City Series (Philadelphia)

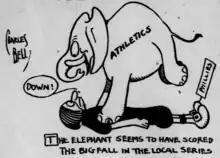
Philadelphia Inquirer, April 10, 1911

Phillies Hall of Fame pitcher Grover Cleveland Alexander made his Philadelphia debut during the pre-season 1911 Series. Alexander pitched five-innings of no-hit no-run baseball. He would make his official Major League debut on April 15, 1911.